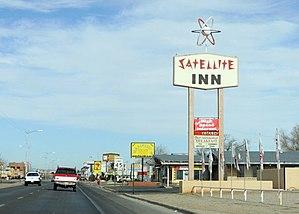
Le Googie est un style architectural futuriste du milieu du XXᵉ siècle, puisant son inspiration dans le design de l'Âge atomique et la conquête spatiale.